Market Square, Knoxville

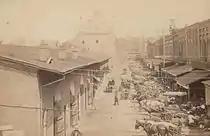
View of Market Square, with the first Market House on the left

Knoxville's first market house, built in 1816, was located on Main Street, but was sold by 1823. Over the next thirty years, farmers simply sold produce out of their wagons, usually parked along Prince (now Market Street) or Gay. In 1853, William G. Swan and Joseph A. Mabry, who had been speculating in land around Knoxville, purchased an tract of pastureland from physician John Fouche that lay north of Union Avenue. Hoping to boost the land's value, they donated a small part of this tract— the present Market Square— to the city for the construction of a market house. The deed stipulated that the land must be used for this purpose, or ownership would revert to Swan and Mabry, or their heirs.